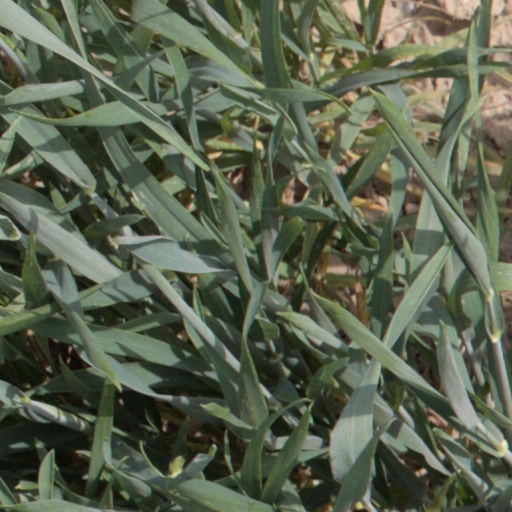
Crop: wheat